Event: Nepal Earthquake
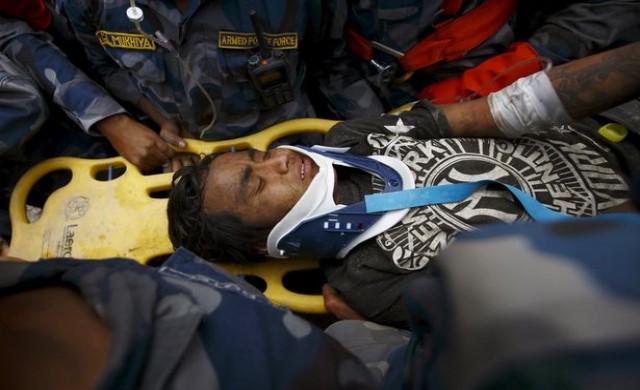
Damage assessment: no_damage